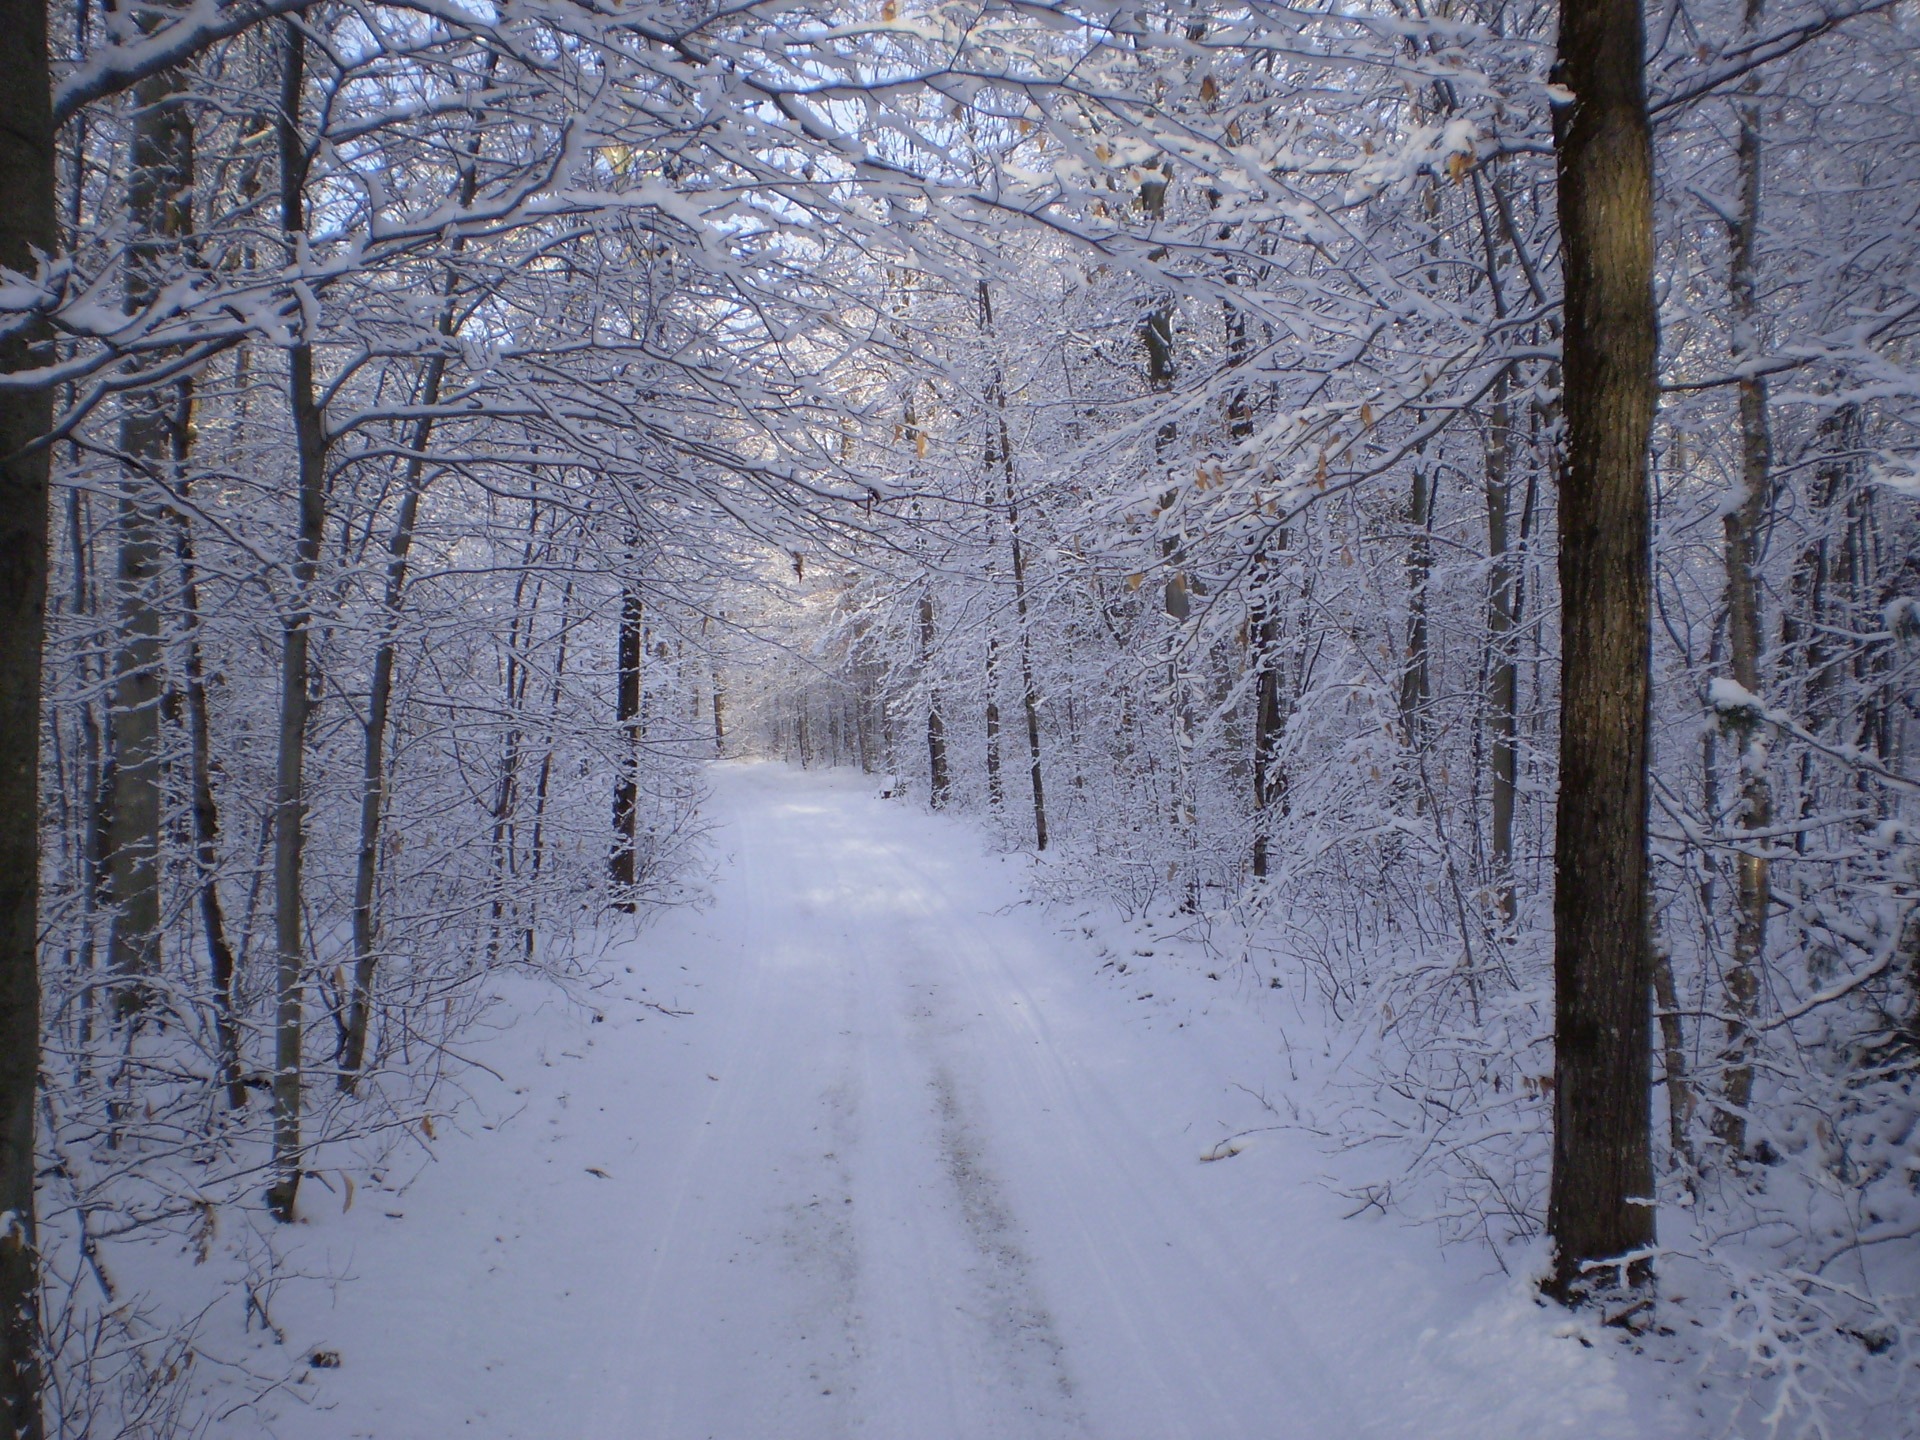
tree, forest, path, branch, snow, winter, wood, trail, frost, wild, weather, season, blizzard, woodland, freezing, atmospheric phenomenon, winter storm, rain and snow mixed